Henry Peter

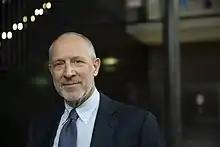
Henry Peter in 2019

Henry Peter (born in 1957), is a Swiss-French lawyer who specialises in corporate law and sports law. He is also an honorary professor of law at the University of Geneva, where he headed the multidisciplinary centre dedicated to philanthropy.